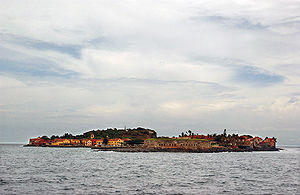
Gorée
Redigerer Gorée
"Gorée er en ø ud for Dakar ved Senegals kyst. Den er mest kendt for ""Slavernes hus"", den største omlastningsplads for mennesker under slavehandelen fra 1400- til 1800-tallet. Gorée var under først portugisisk, siden nederlandsk, britisk og fransk herredømme og bebyggelsen karakteriseres af de store kontraster mellem slavekvarteret og slavehandlernes elegante boliger.